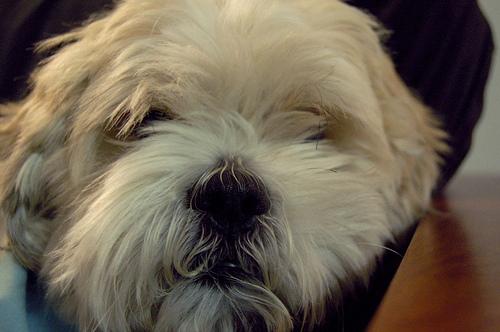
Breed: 215-n000038-Lhasa